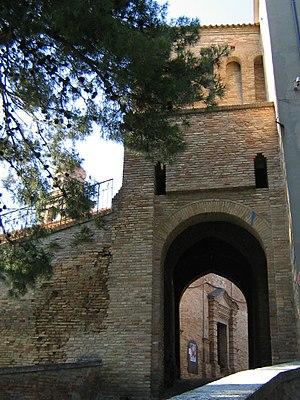
Saludecio est une commune de la province de Rimini dans l'Émilie-Romagne en Italie.